Delgosha Garden

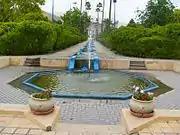
View of the garden

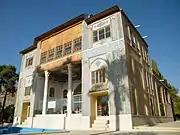
Mansion inside the garden

Delgosha Garden (Persian: باغ دلگشا) is a historical garden near Tomb of Saadi in Shiraz, Iran. It belongs to the pre-Islamic Sasanian era.